Neeraj Chopra

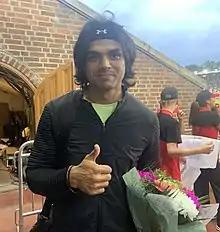
Chopra at the 2022 BAUHAUS-galan in Stockholm

At the 2016 South Asian Games, Chopra achieved a new personal best when he won gold with a throw of in Guwahati on 9 February. After the event, he began training under Australian coach Gary Calvert, who was appointed as the national javelin coach. He also sustained a back injury in April 2016 during the Federation Cup in New Delhi, which affected his performance. In July 2016, he won the gold medal at the 2016 IAAF World U20 Championships in Bydgoszcz, Poland with a throw to set a new world junior record and became the first Indian to hold the national senior record and world junior record simultaneously. Although his record throw was above the qualification standard for the 2016 Olympics, he failed to qualify as the cut-off date had already elapsed. In September 2016, he left the Netaji Subhas Institute to train at the SAI centre in Bangalore. In December 2016, he was formally inducted as a Junior Commissioned Officer in the Indian Army. He was offered a rank of Naib Subedar in the Rajputana Rifles. He subsequently received extended leave to continue his training. He won gold in the 2017 Asian Athletics Championships at Bhubaneshwar with a throw of .